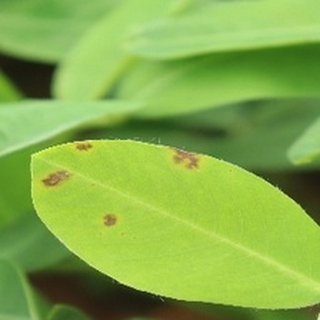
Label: groundnut_early_leaf_spot